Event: Ecuador Earthquake
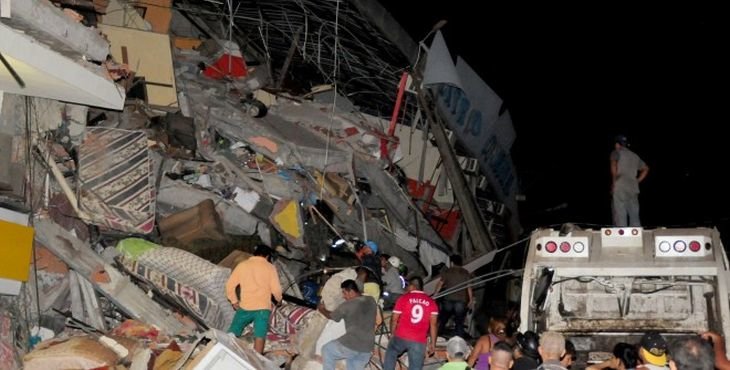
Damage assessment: damage